Nicholas Alexander of Wallachia

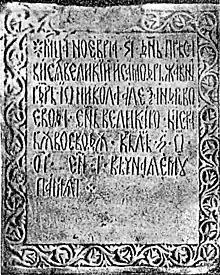
The tombstone of Nicholas Alexander

In the year 1359, he founded the Eastern Orthodox Metropolis of Ungro-Wallachia.